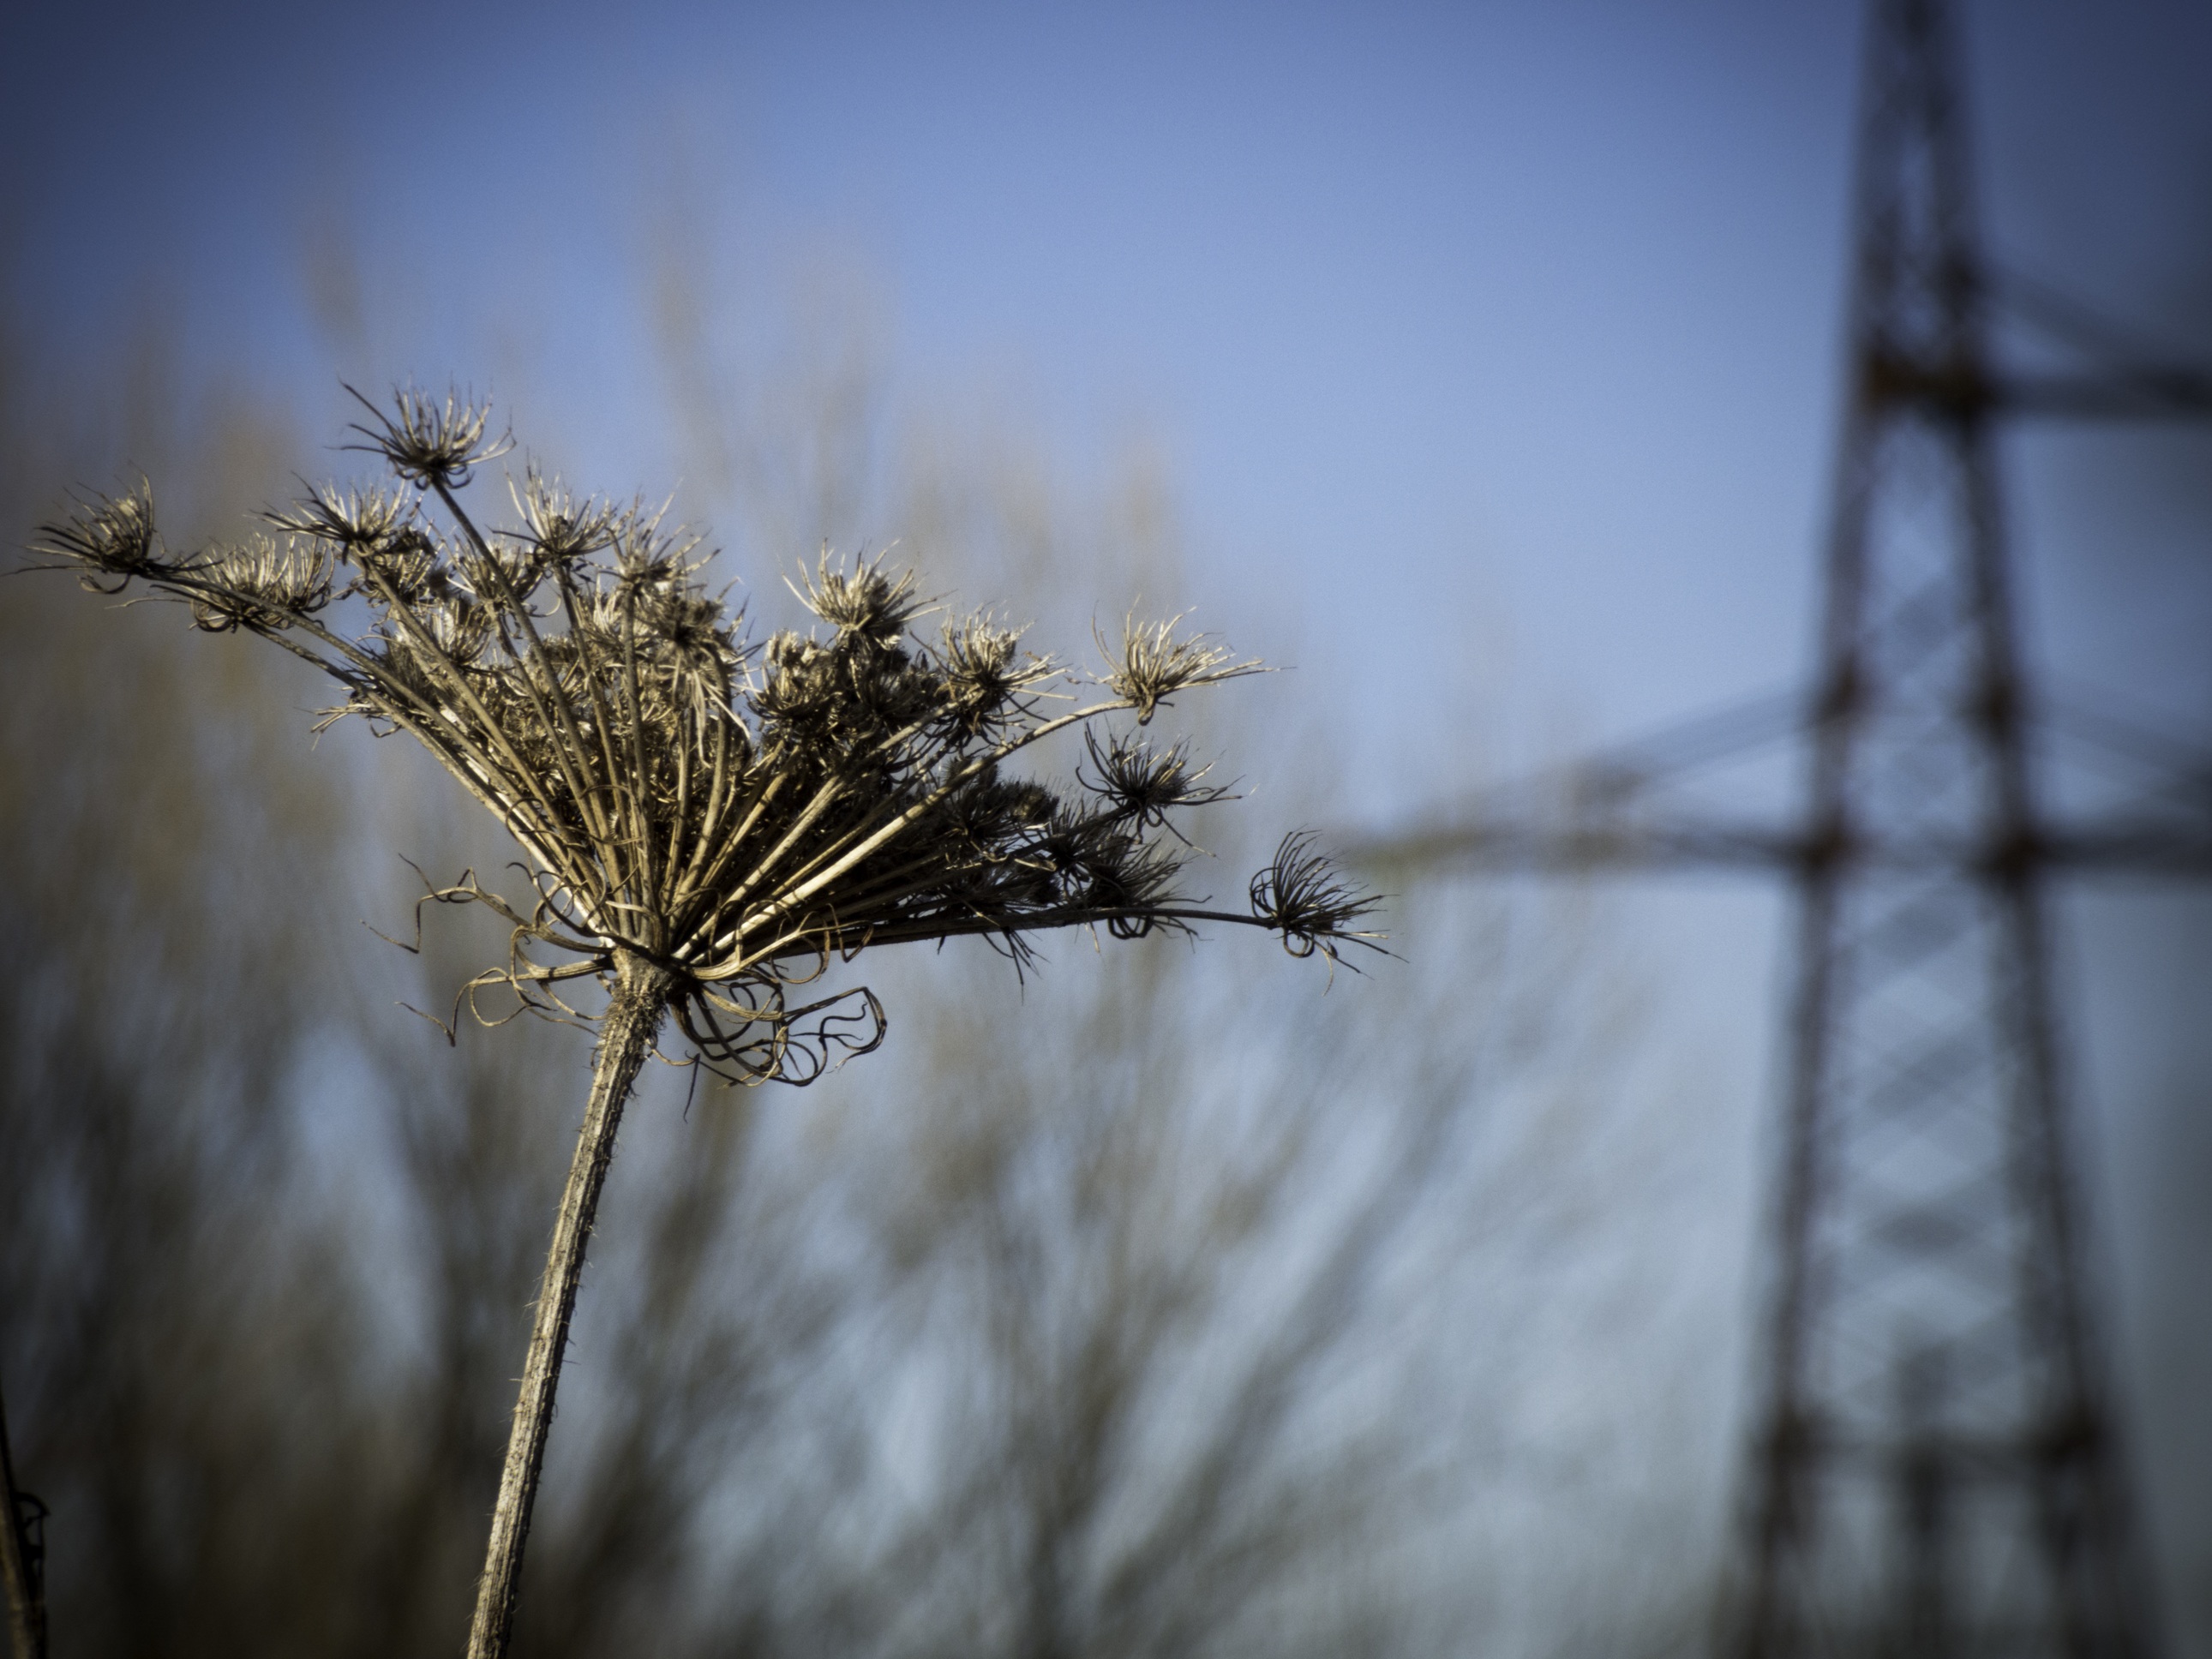
landscape, tree, nature, grass, branch, snow, winter, light, cloud, plant, sky, sunlight, morning, leaf, flower, frost, urban, rural, spring, reflection, autumn, weather, season, twig, urbanization, freezing, macro photography, atmospheric phenomenon, woody plant